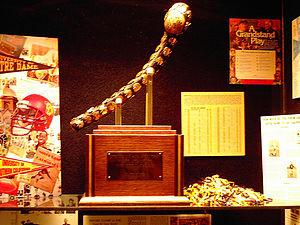
L'équipe de football américain du Fighting Irish de Notre Dame représente l'Université Notre-Dame-du-Lac située à Notre Dame dans l'Indiana. Brian Kelly en est l'entraîneur actuel.